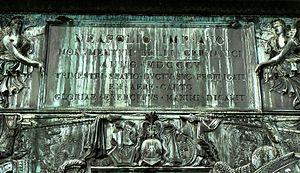
Dédicace en latin sur le socle (au dessus de la porte d'accès, coté sud) de la Colonne Vendôme à Paris.
La colonne Vendôme est un monument parisien situé au centre de la place du même nom dans le 1ᵉʳ arrondissement de Paris. Elle fut érigée sur ordre de Napoléon de 1806 à 1810 pour commémorer la bataille d'Austerlitz, puis détruite lors de la Commune de Paris en 1871 avant d'être reconstruite telle qu'on la connaît aujourd'hui. Au fil des années, elle reçut les noms de colonne d'Austerlitz, puis colonne de la Victoire avant de devenir colonne de la Grande Armée. Elle est communément appelée colonne Vendôme. Il convient de ne pas la confondre avec la colonne de la Grande Armée qui se trouve près de Boulogne-sur-Mer. Elle est classée au titre des Monuments historiques depuis le 31 mars 1992.